Serradifalco

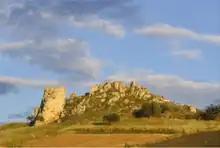
Serra del Falcone.

Serradifalco (from "Serra del Falcone", "Mountain of the Falcon") was founded in the Kingdom of Sicily, in a feudal fief which bore the same name since the late 15th century. The town itself was founded in 1640 under permit from King Philip IV of Spain to Maria Ventimiglia, grandmother and governess of Baron Francesco Grifeo, a minor. In 1652, ownership of the Barony and Town passed to the Lo Faso family. In 1666, it became a Duchy under Duke Leonardo Lo Faso, and it remained in control of the House of Lo Faso until the abolition of feudalism in 1812. Its last duke was Domenico Antonio Lo Faso Pietrasanta (1783–1863). His rule was from 1809 through 1812. He was a renowned archaeologist and was instrumental in promulgating the excavation and restoration of the Valley of the Temples in Agrigento.